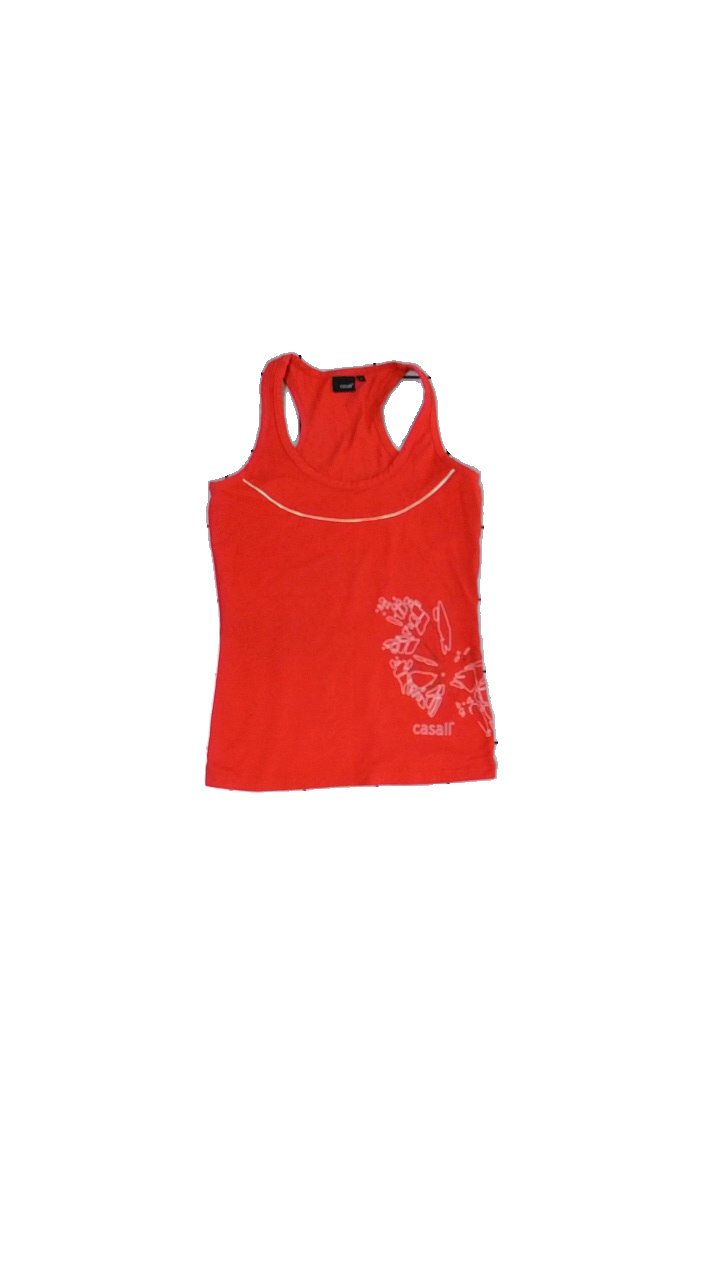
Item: Tank Top (Ladies)
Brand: Casall
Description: linne med tryck
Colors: Red, White, Black
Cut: C-collar
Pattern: Other
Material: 82% polyester 18% nylon
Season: All
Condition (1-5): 4
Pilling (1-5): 4
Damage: nopprigt
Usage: Export
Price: <50